Jean Baptiste Point du Sable

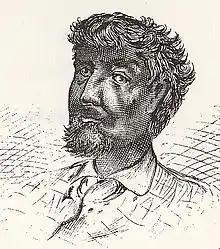
There are no known portraits of Jean Baptiste Point du Sable made during his lifetime. This depiction is taken from A. T. Andreas's book "History of Chicago" (1884).

Jean Baptiste Point du Sable (also spelled Point de Sable, Point au Sable, Point Sable, Pointe DuSable, or Pointe du Sable; before 1750 – August 28, 1818) is regarded as the first permanent non-Native settler of what would later become Chicago, Illinois, and is recognized as the city's founder. The site where he settled near the mouth of the Chicago River around the 1780s is memorialized as a National Historic Landmark, now located in Pioneer Court.